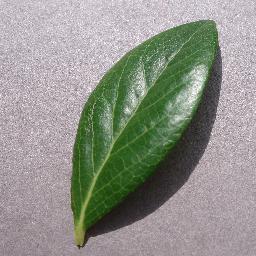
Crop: blueberry
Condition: healthy